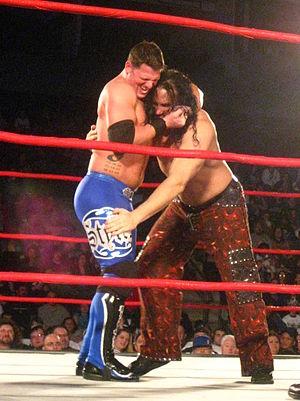
Allen Neal Jones, est un catcheur américain connu sous le nom de ring de A.J. Styles. Il travaille actuellement à la World Wrestling Entertainment, dans la division SmackDown.